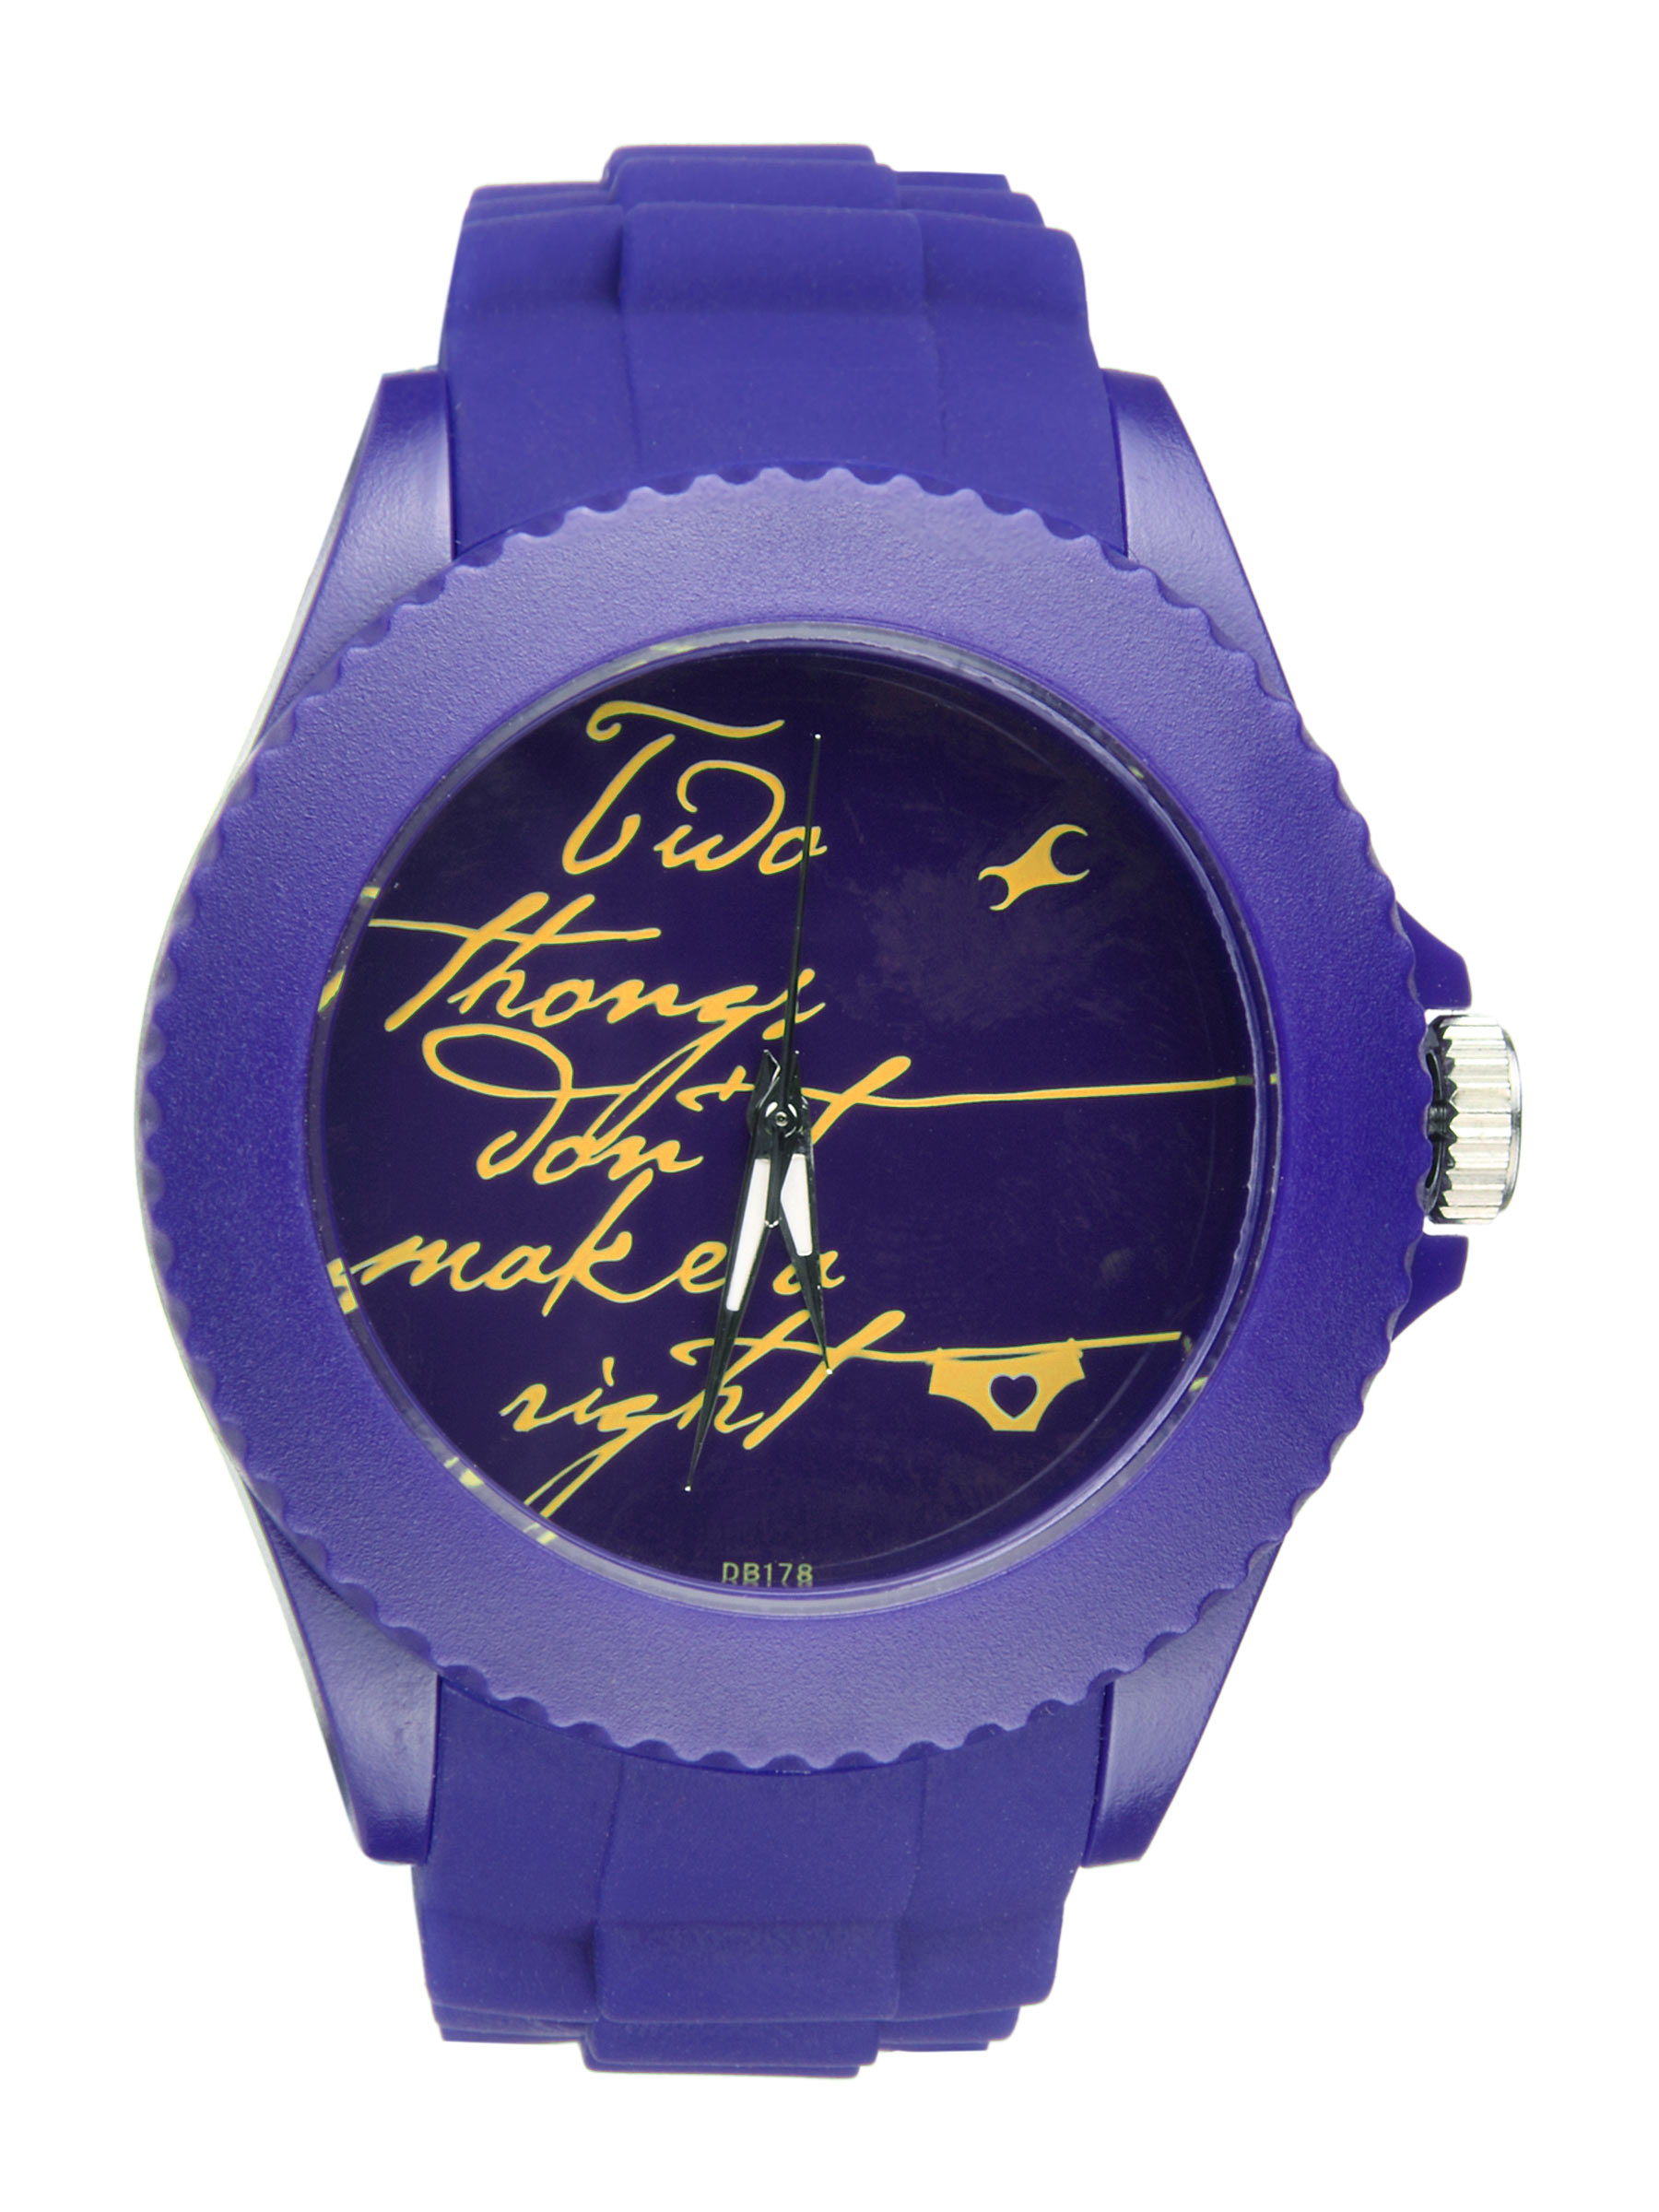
Fastrack Women Blue Dial Watch 9911PP03
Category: Accessories / Watches / Watches
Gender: Women
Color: Blue
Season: Winter 2016
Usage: Casual